Chris Wood (footballer, born 1991)

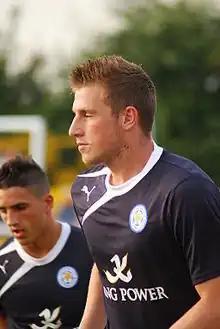
Wood warming up for Leicester City in 2013

West Bromwich Albion recalled Wood from Millwall on 27 December 2012, and announced the following day that they had accepted offers from Millwall and fellow Championship club Leicester City for the permanent transfer of Wood. He chose to join the latter, and the move was expected to be completed when the January 2013 transfer window opens. Leicester confirmed that the player had agreed personal terms. Wood started and scored twice after only 24 minutes in his first game for Leicester on 1 January 2013 against Huddersfield Town, initially joining on loan to be registered in time to play.